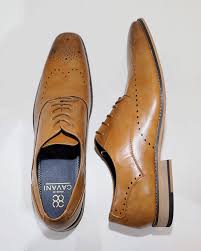
Label: Brogue